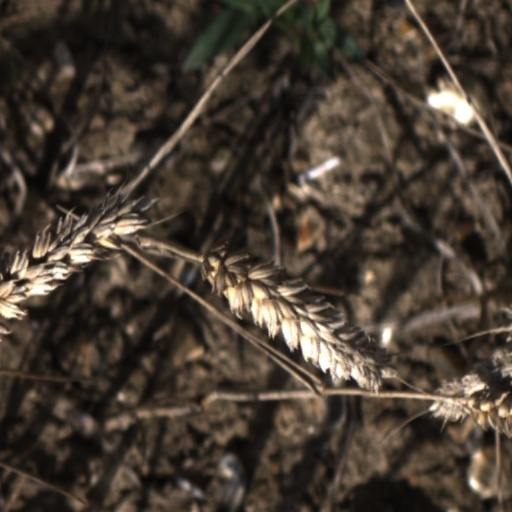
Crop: wheat